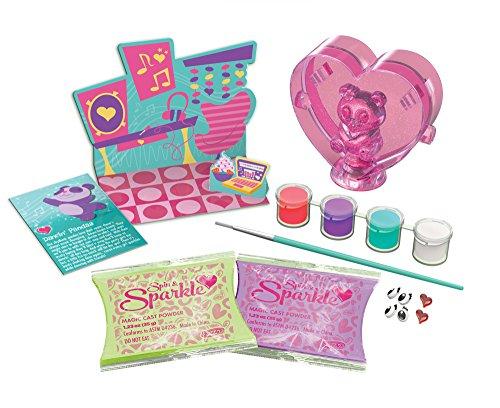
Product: RoseArt Spin & Sparkle Exotic Pet Pals Character Refill Pack, Panda
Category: Toys & Games | Arts & Crafts | Drawing & Painting Supplies
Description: Exotic Pet Pals Character Refill Packs allow you to create Pandas, Zebras, Koalas, and Penguins.
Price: $4.98
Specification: ProductDimensions:7.5x1.5x10.5inches|ItemWeight:8.8ounces|ShippingWeight:8.8ounces(Viewshippingratesandpolicies)|DomesticShipping:ItemcanbeshippedwithinU.S.|InternationalShipping:ThisitemcanbeshippedtoselectcountriesoutsideoftheU.S.LearnMore|ASIN:B01CIFL72E|Itemmodelnumber:DRN88|Manufacturerrecommendedage:6-15years